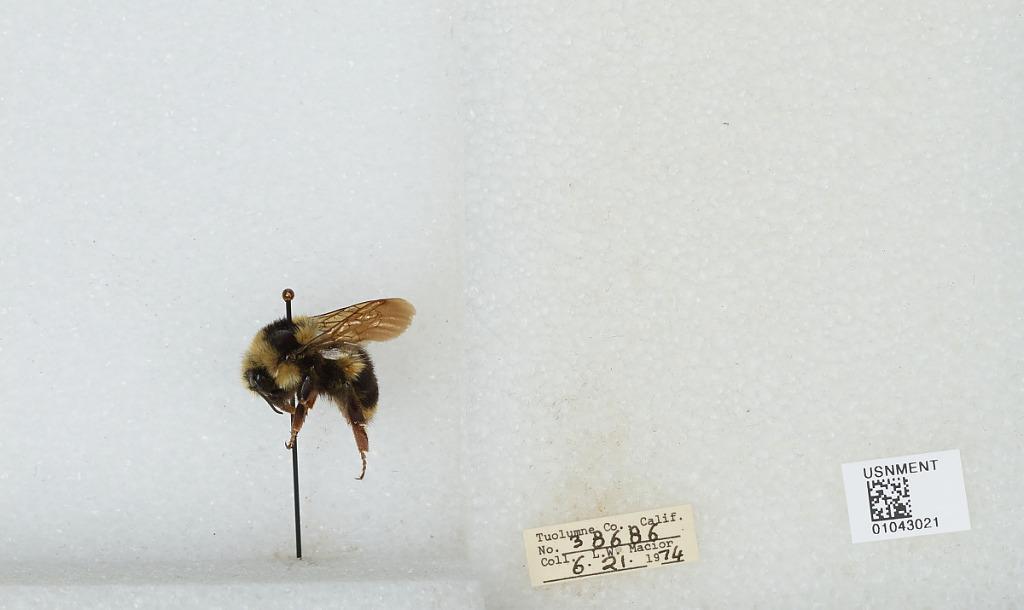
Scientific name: Bombus bifarius nearcticus
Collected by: L. Macior
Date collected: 1974-6-21
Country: United States
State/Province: California
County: Tuolumne
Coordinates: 38.02, -119.94